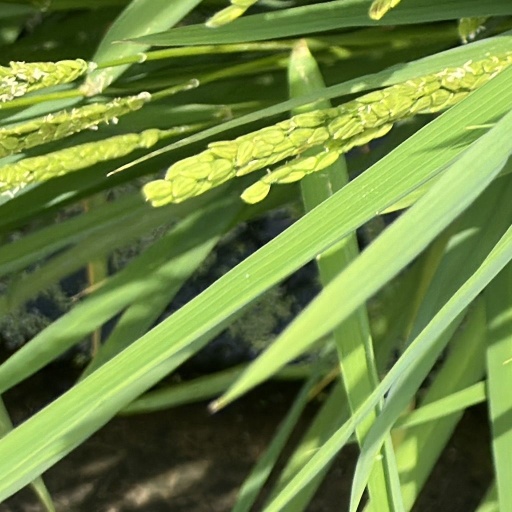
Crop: rice